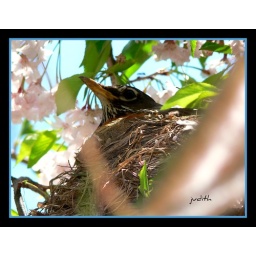
Robin sitting on nest in my weeping cherry tree